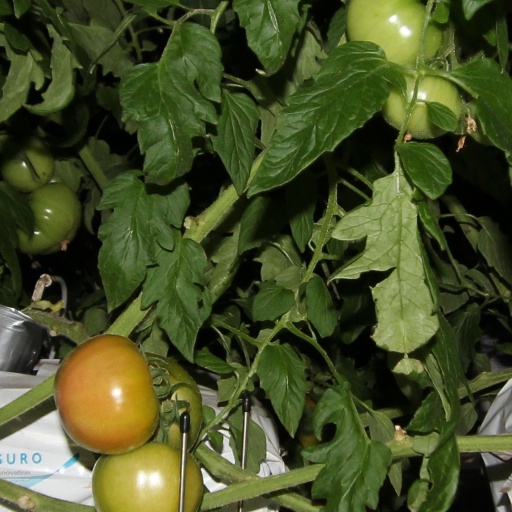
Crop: tomato